StarTropics

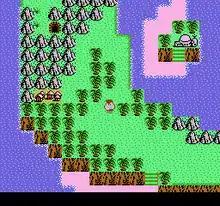
An overhead view of Mike's starting location in "StarTropics", C-island, so named due to its resemblance to the letter "C"

"StarTropics" is played from a 2D, top-down perspective, similar to role-playing games of the time. The game is divided into several chapters; in each chapter, players take control of the protagonist, Mike Jones, exploring various settlements and other areas of interest and interacting with non-player characters to obtain more information. The player is then usually tasked with locating the source of a local calamity or disturbance. In dungeons, the game switches to a closer view and introduces various obstacles and enemies, which the player must either navigate or destroy to progress.